Old Heidelberg Apartments

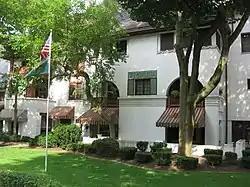

The Old Heidelberg Apartments in the Point Breeze neighborhood of Pittsburgh, Pennsylvania is a building from 1905. It was listed on the National Register of Historic Places in 1976.